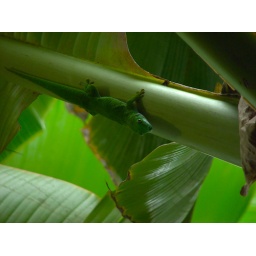
Gecko in the butterfly house at the Otago Museum